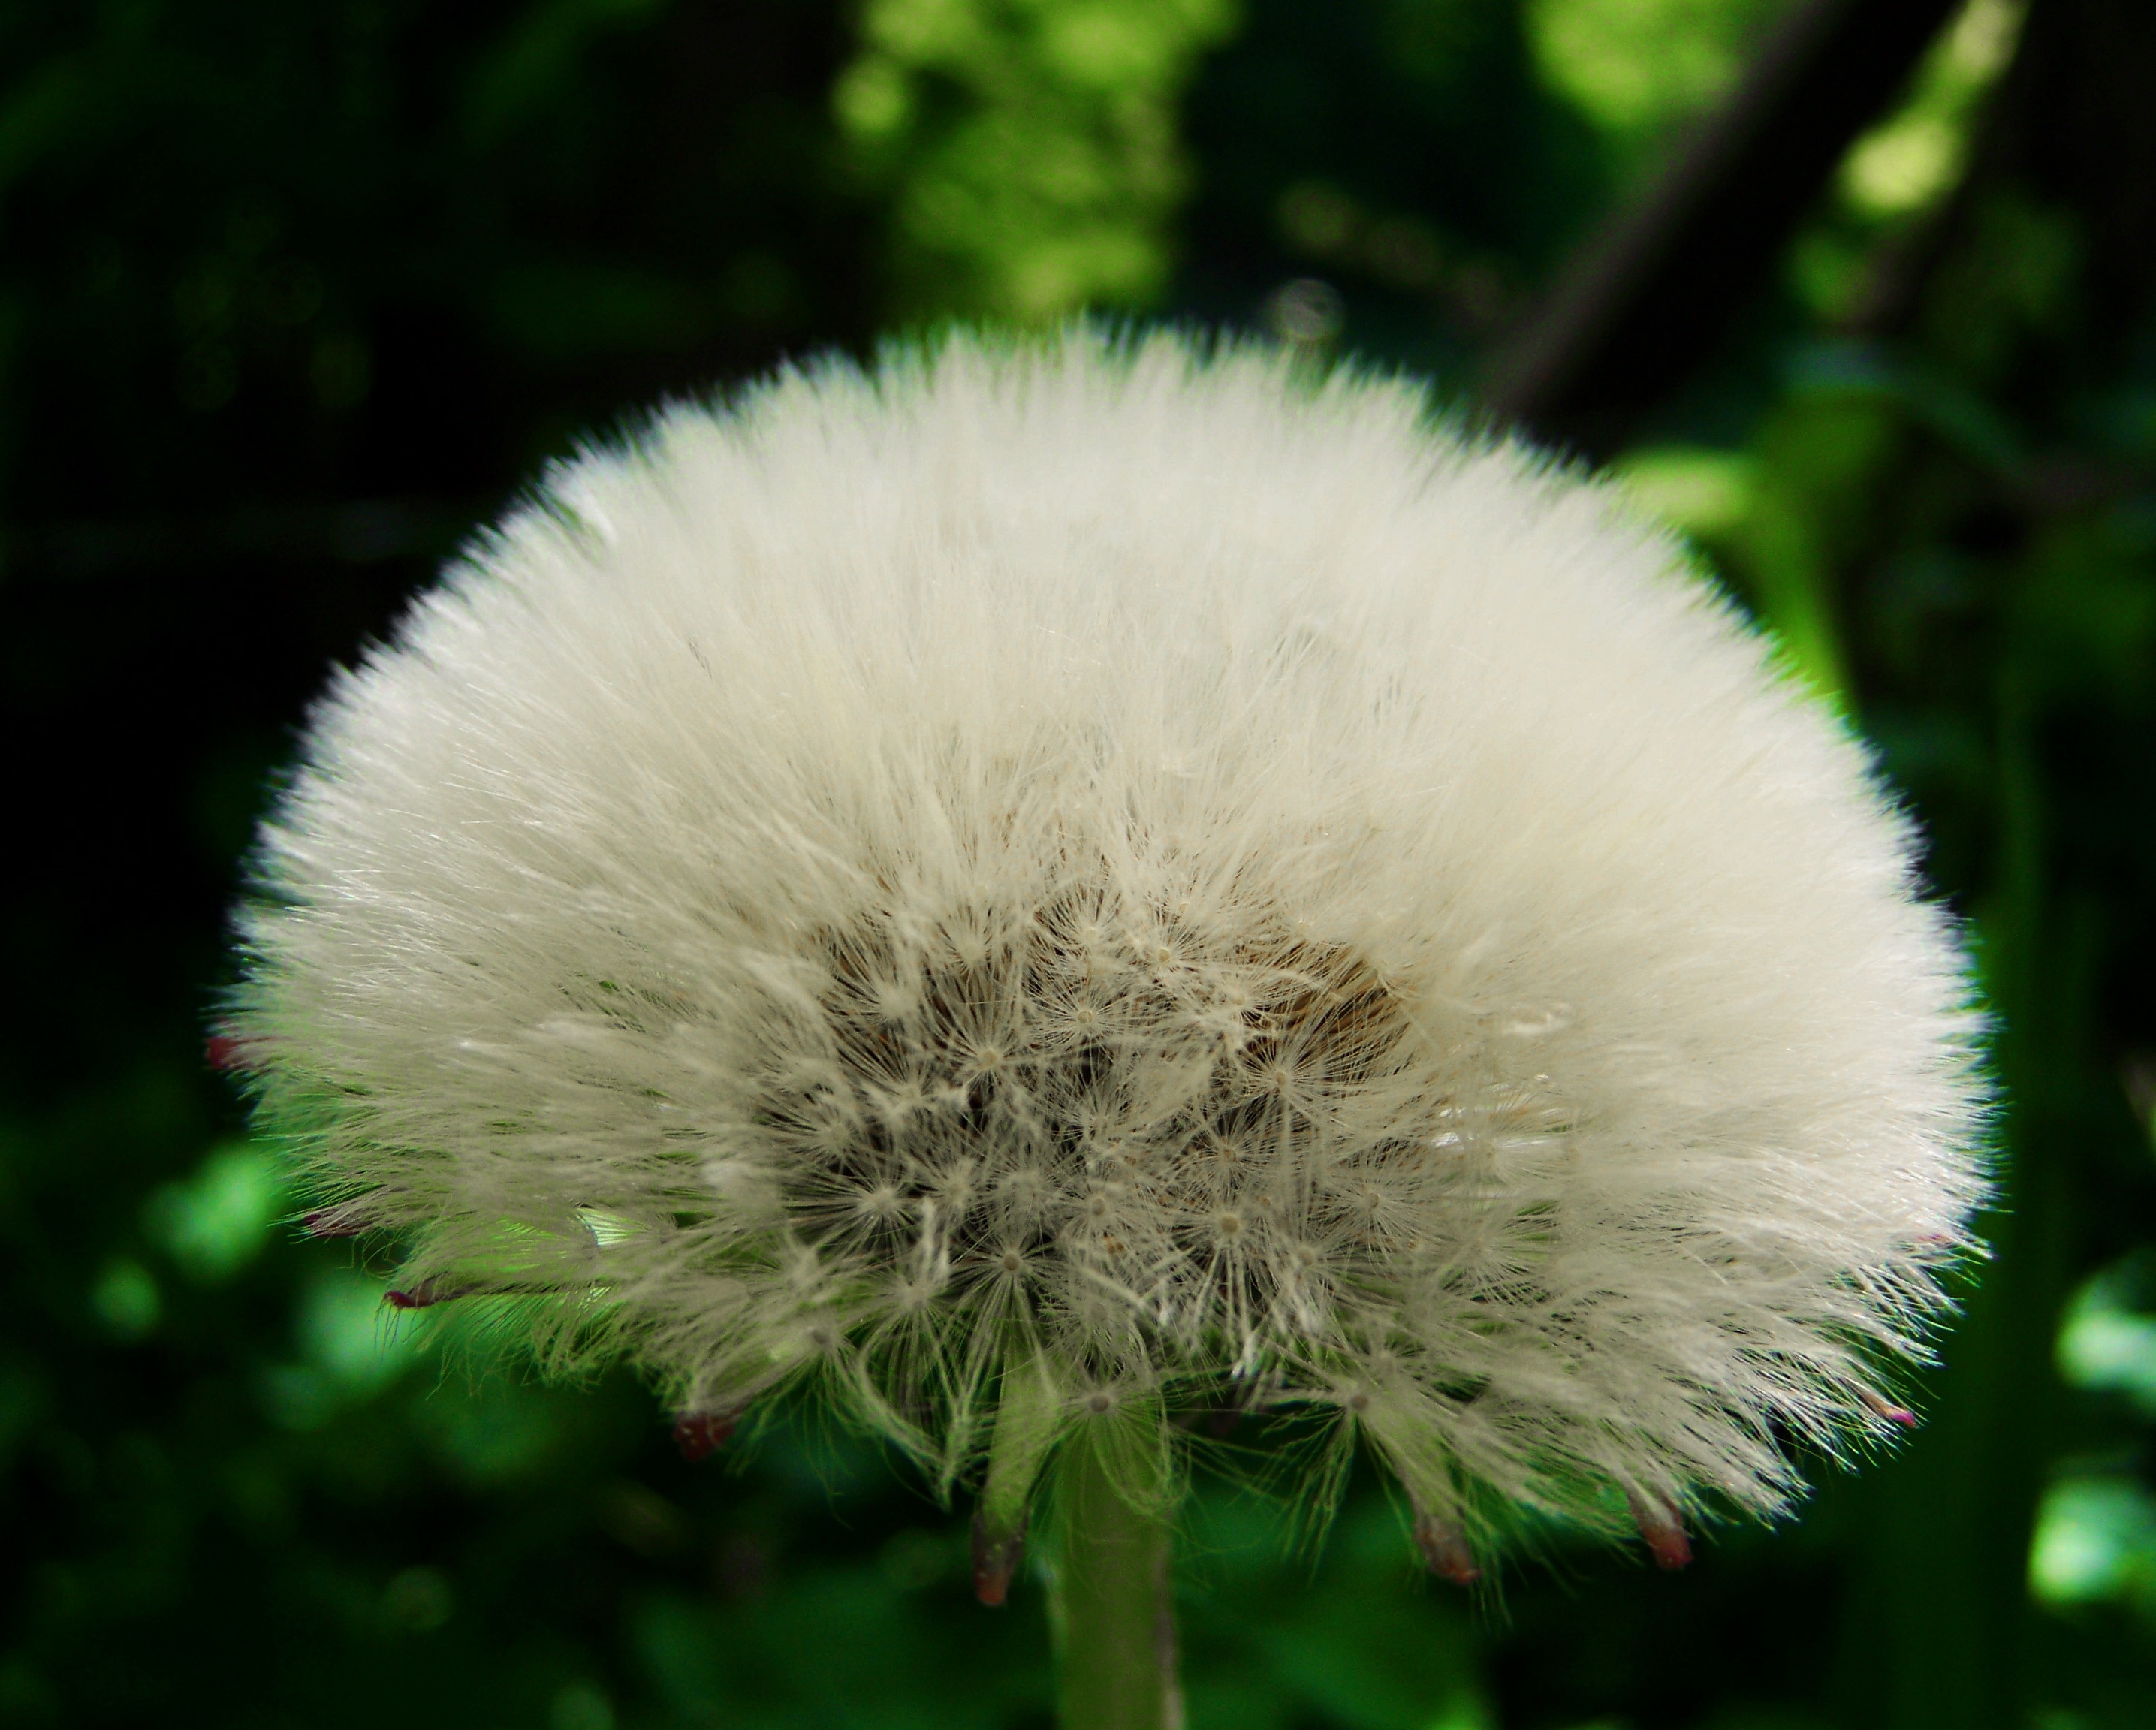
nature, grass, plant, photography, dandelion, flower, petal, green, botany, flora, wildflower, close up, meadow flower, macro photography, flowering plant, daisy family, dandelion seeds, plant stem, land plant, negligee, levir gzott